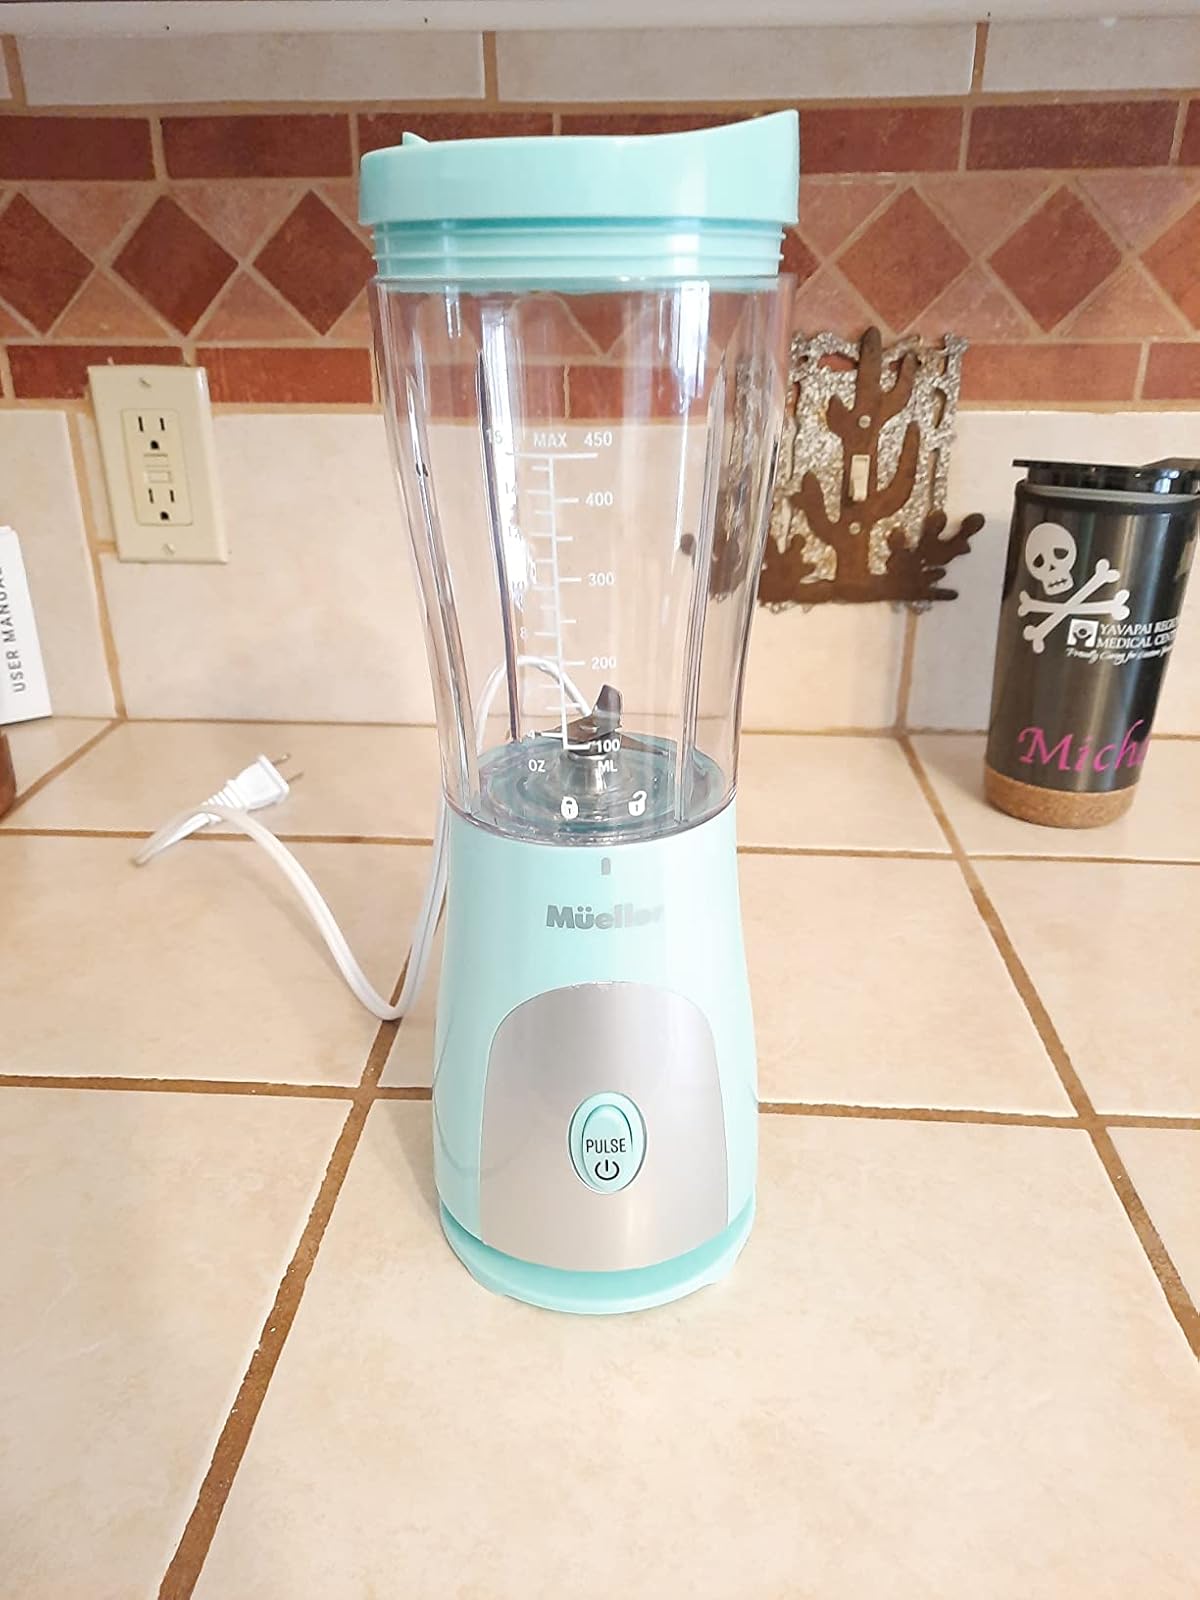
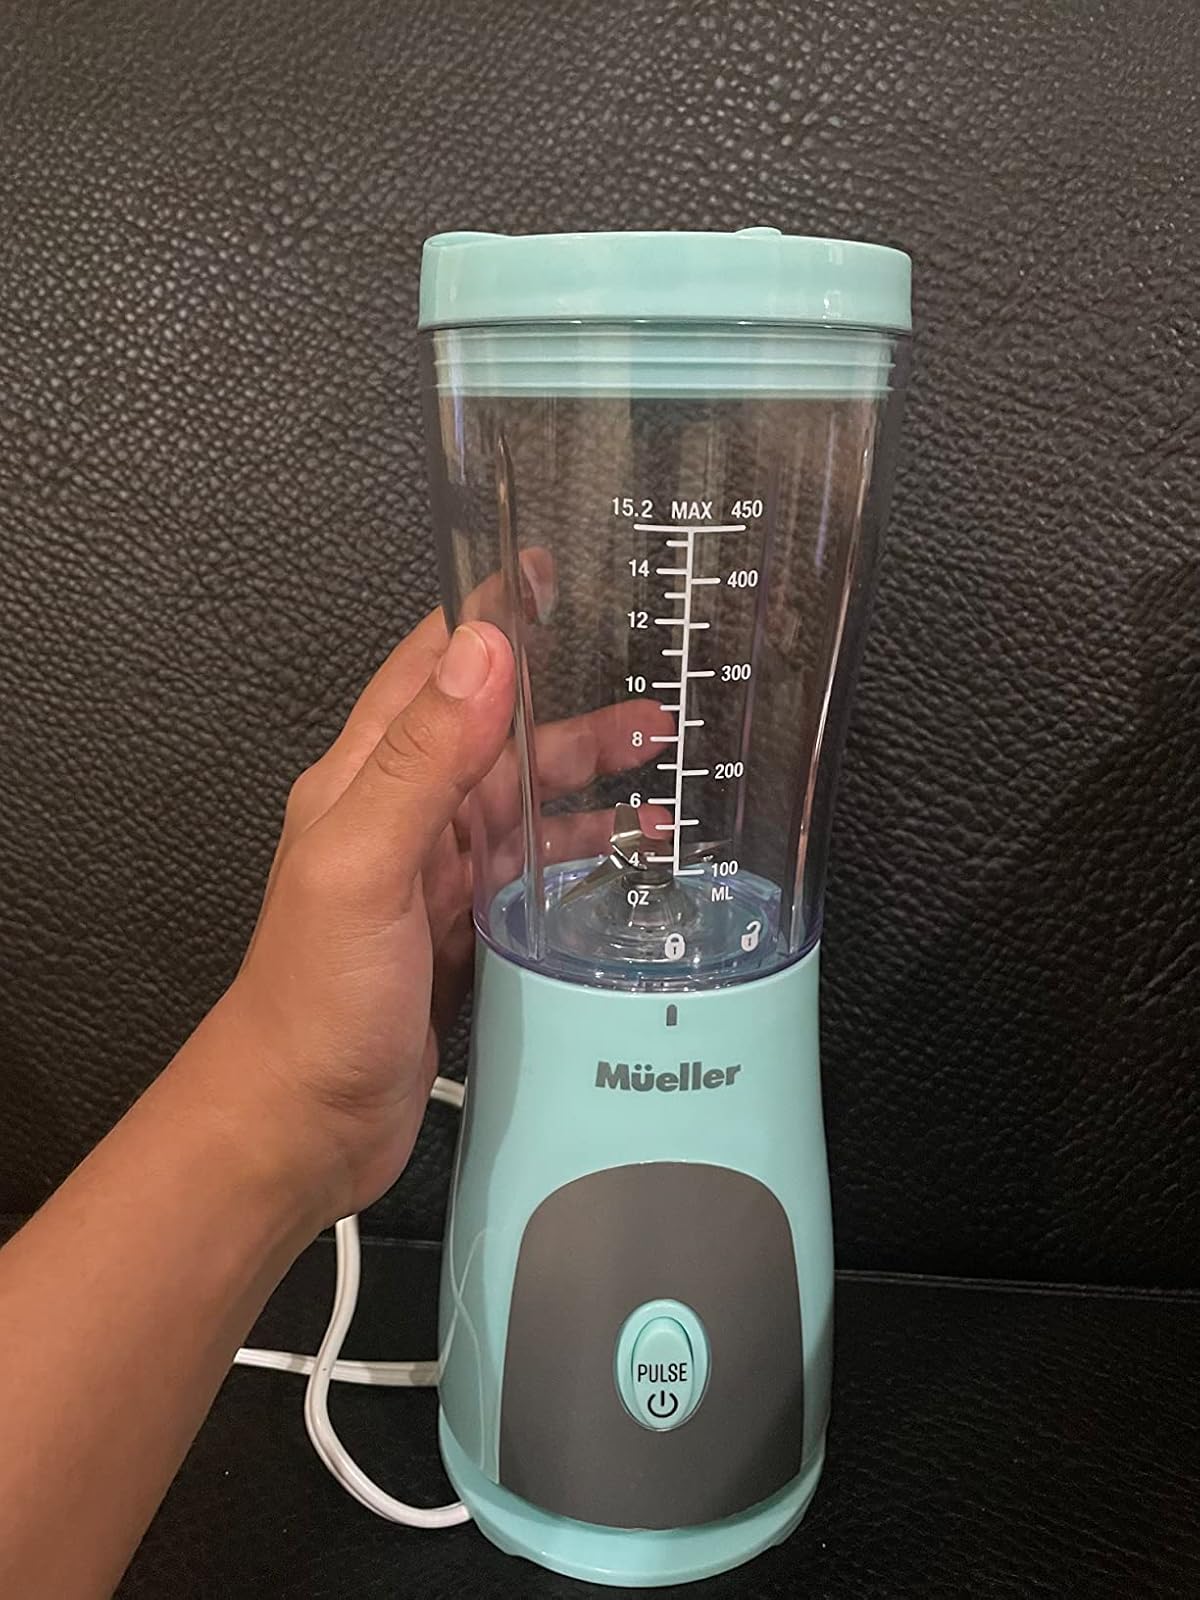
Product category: items_blender
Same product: yes